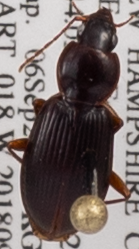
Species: Synuchus impunctatus
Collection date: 2018-09-06
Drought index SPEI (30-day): -0.692
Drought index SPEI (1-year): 0.158
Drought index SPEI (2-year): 0.47